Studentendorf Adlershof

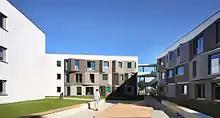
Studentendorf Adlershof, View of the courtyard

The architecture of the Studentendorf Adlershof is dominated by the so-called "thinker-bays" ("Denker-Erker"), which characterise each residential unit. The Denker-Erker is simultaneously a place of retreat as well as a viewpoint. Through the different orientation of the Denker-Erker, the orientation of the windows, the shades of grey of the wood panel and the coloured sunshades the pre-fabricated facade is softened. These variations make each building unique.